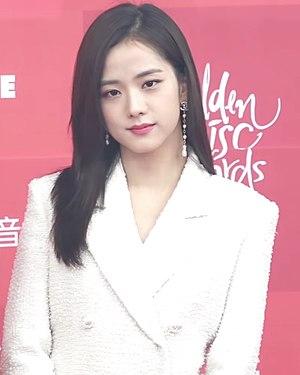
Kim Ji-soo, mieux connue sous le nom de Jisoo, est une chanteuse, danseuse, modèle et actrice sud-coréenne née le 3 janvier 1995 à Gunpo. Elle est membre du girl group Blackpink depuis 2016, où elle tient le rôle de Visuel et chanteuse secondaire.
Blackpink, est un girl group sud-coréen formé en 2016 par YG Entertainment. C'est le deuxième groupe féminin à débuter, après 2NE1, au sein de la YG Entertainment. Le groupe est composé de quatre membres se prénommant Jennie, Lisa, Jisoo et Rosé. Elles forment un groupe multinational, venant de Corée du Sud, de Thaïlande, d'Australie et de Nouvelle-Zélande. Le groupe a fait ses débuts le 8 août 2016, avec leur premier album single, Square One, qui a donné naissance à Whistle, leur première chanson numéro un en Corée du Sud, ainsi que Boombayah, leur premier tube numéro un sur le classement du Billboard World Digital Songs. Avec le succès commercial précoce du groupe, elles ont été reconnue comme le nouvel artiste de l'année aux 31ᵉ Golden Disk Awards et aux 26ᵉ Seoul Music Awards.